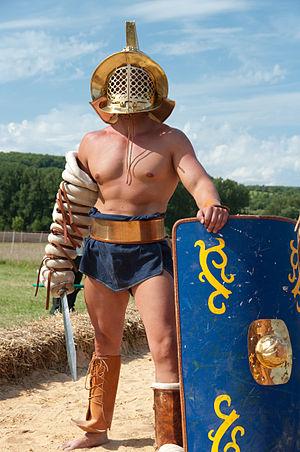
Un mirmillon, membre de Ludus Nemesis, une école de gladiateurs allemande, en 2009.
Le mirmillon, myrmillon ou encore gaulois, est un gladiateur dit lourd. Il fait partie des scutati, les gladiateurs à grands boucliers.
Les gladiateurs étaient, dans la Rome antique, des combattants professionnels qui s'affrontaient par paires bien définies, chacun des deux adversaires appartenant à une catégorie appelée armatura, dotée d'une panoplie et de techniques de combat spécifiques.